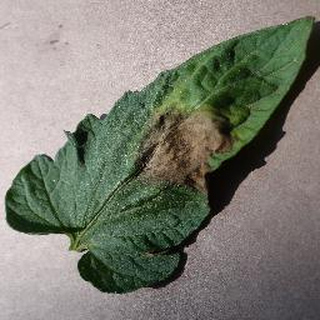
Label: tomato_late_blight